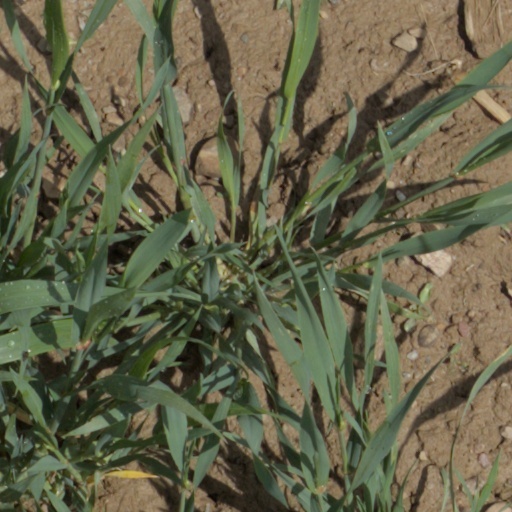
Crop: wheat